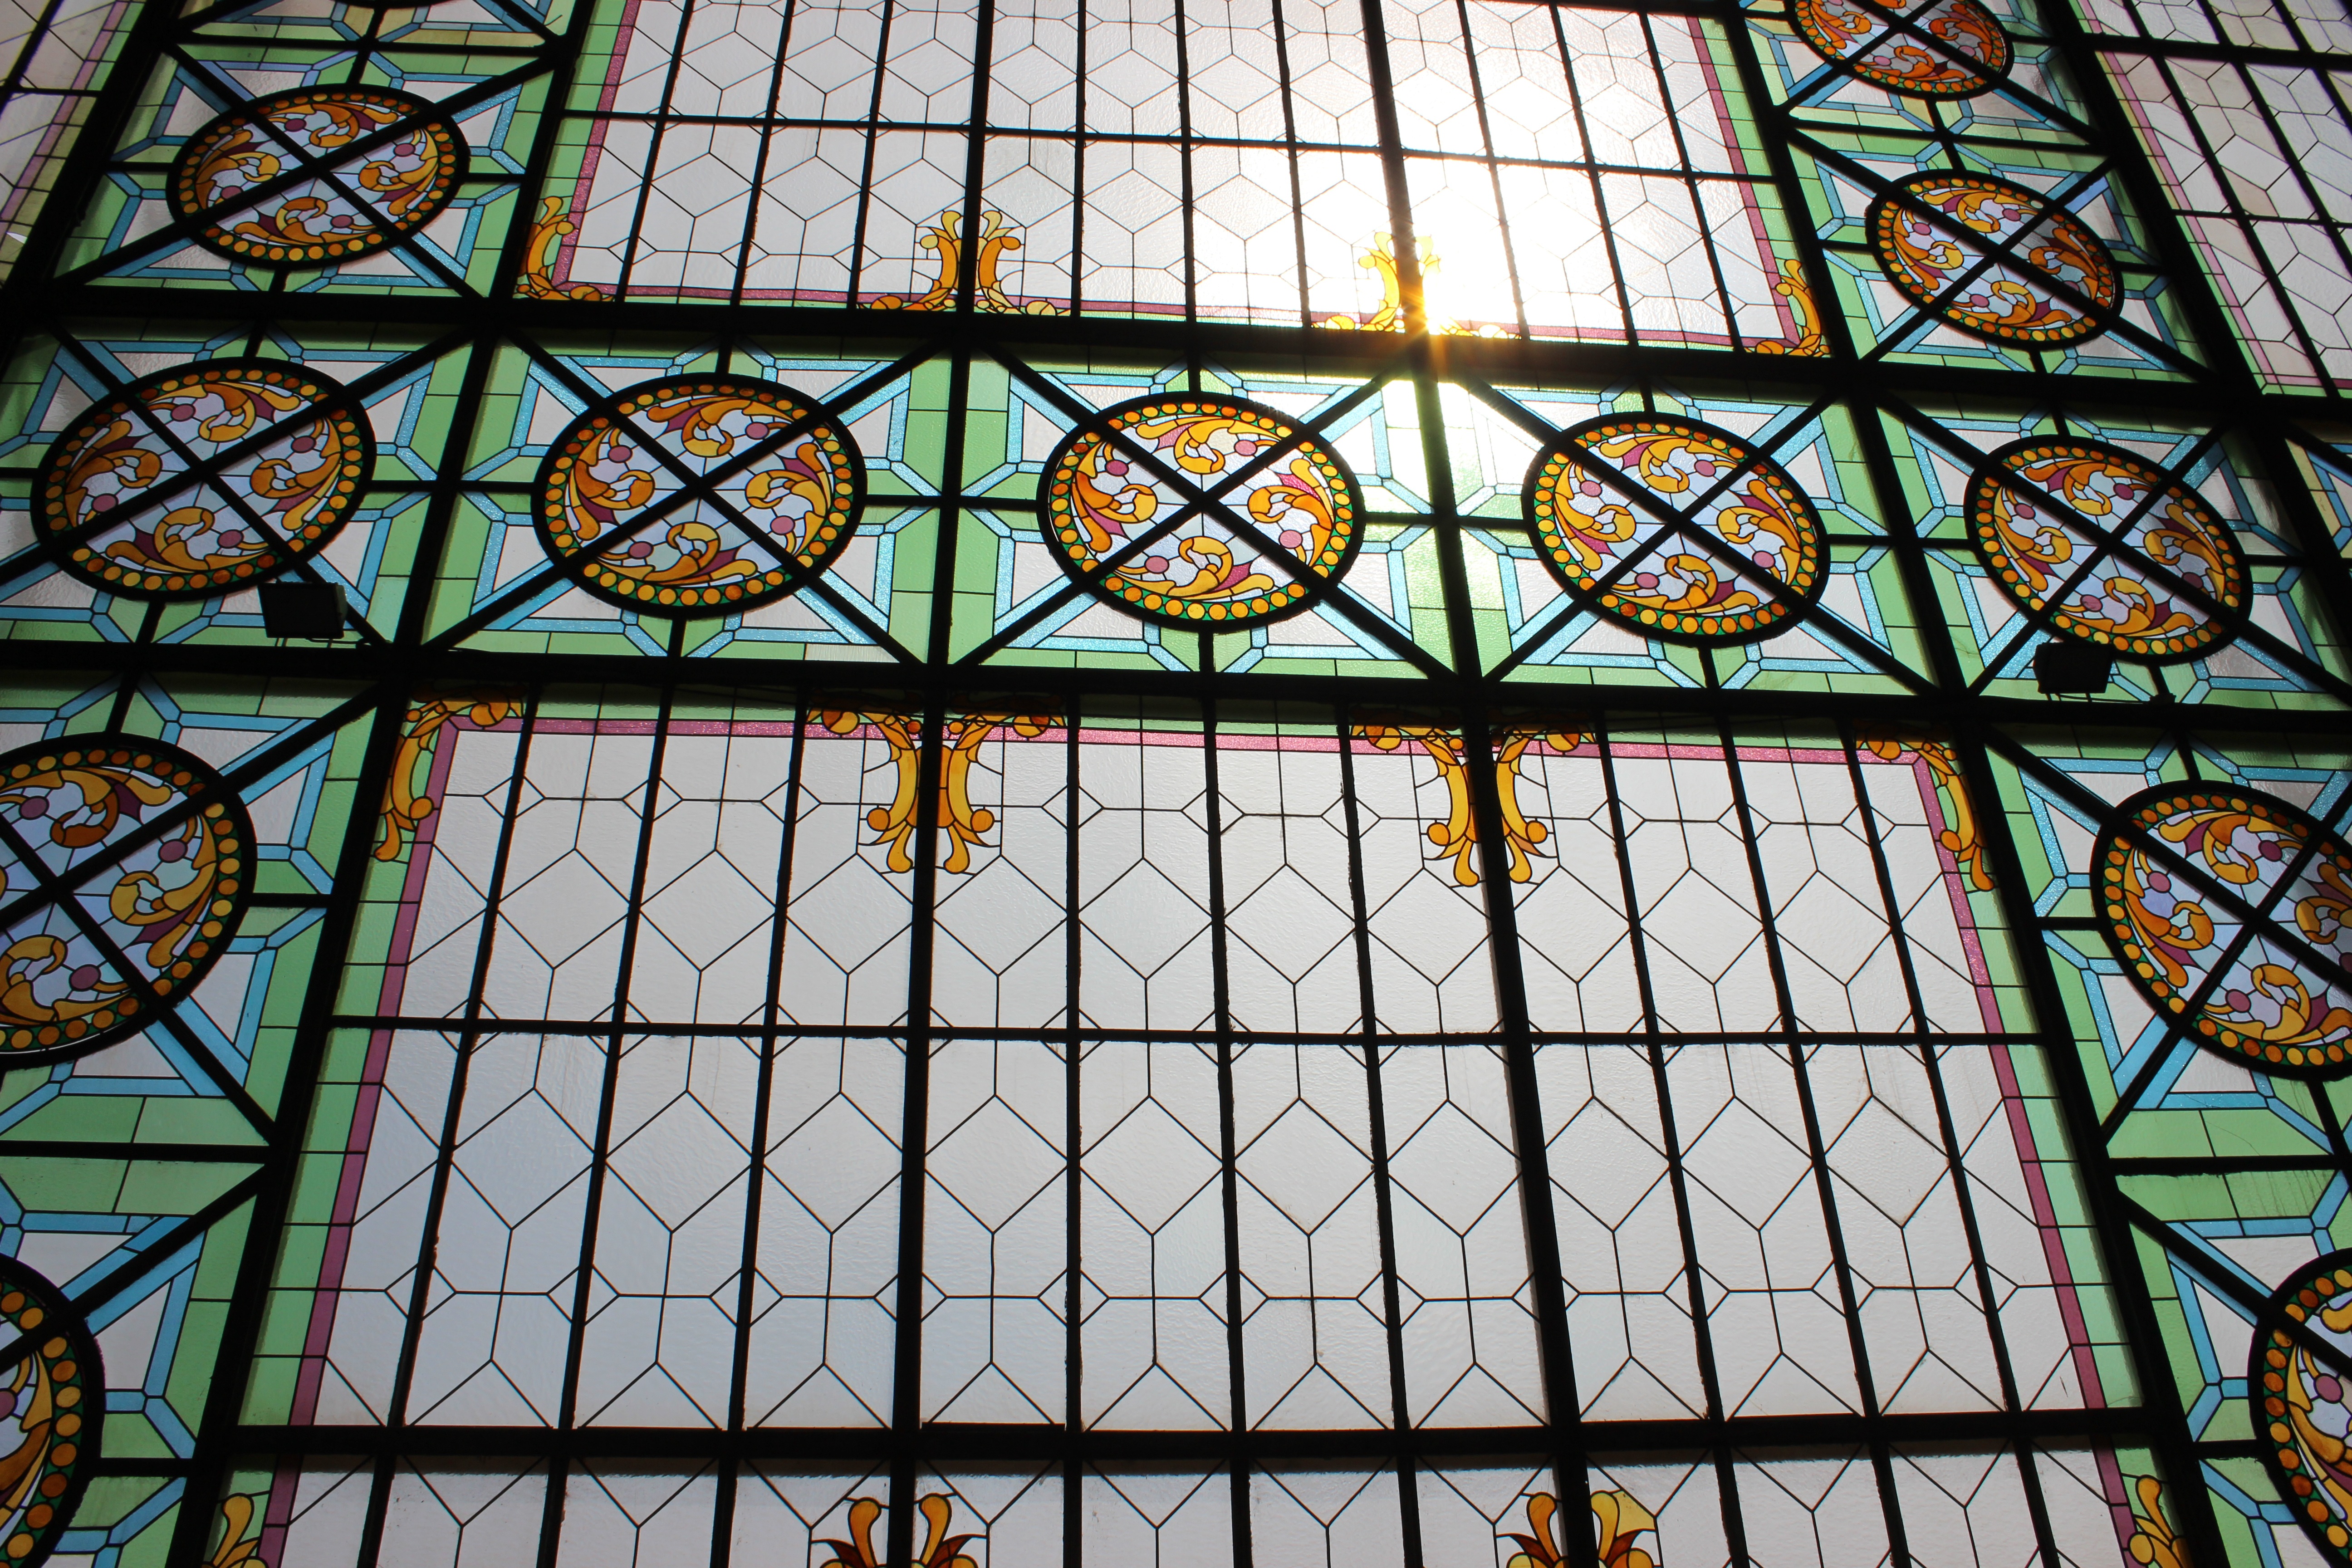
window, glass, color, prague, material, stained glass, symmetry, mosaic, history, stained glass windows, daylighting